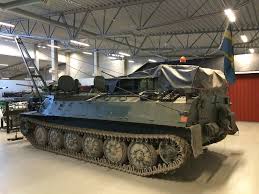
Label: MT_LB